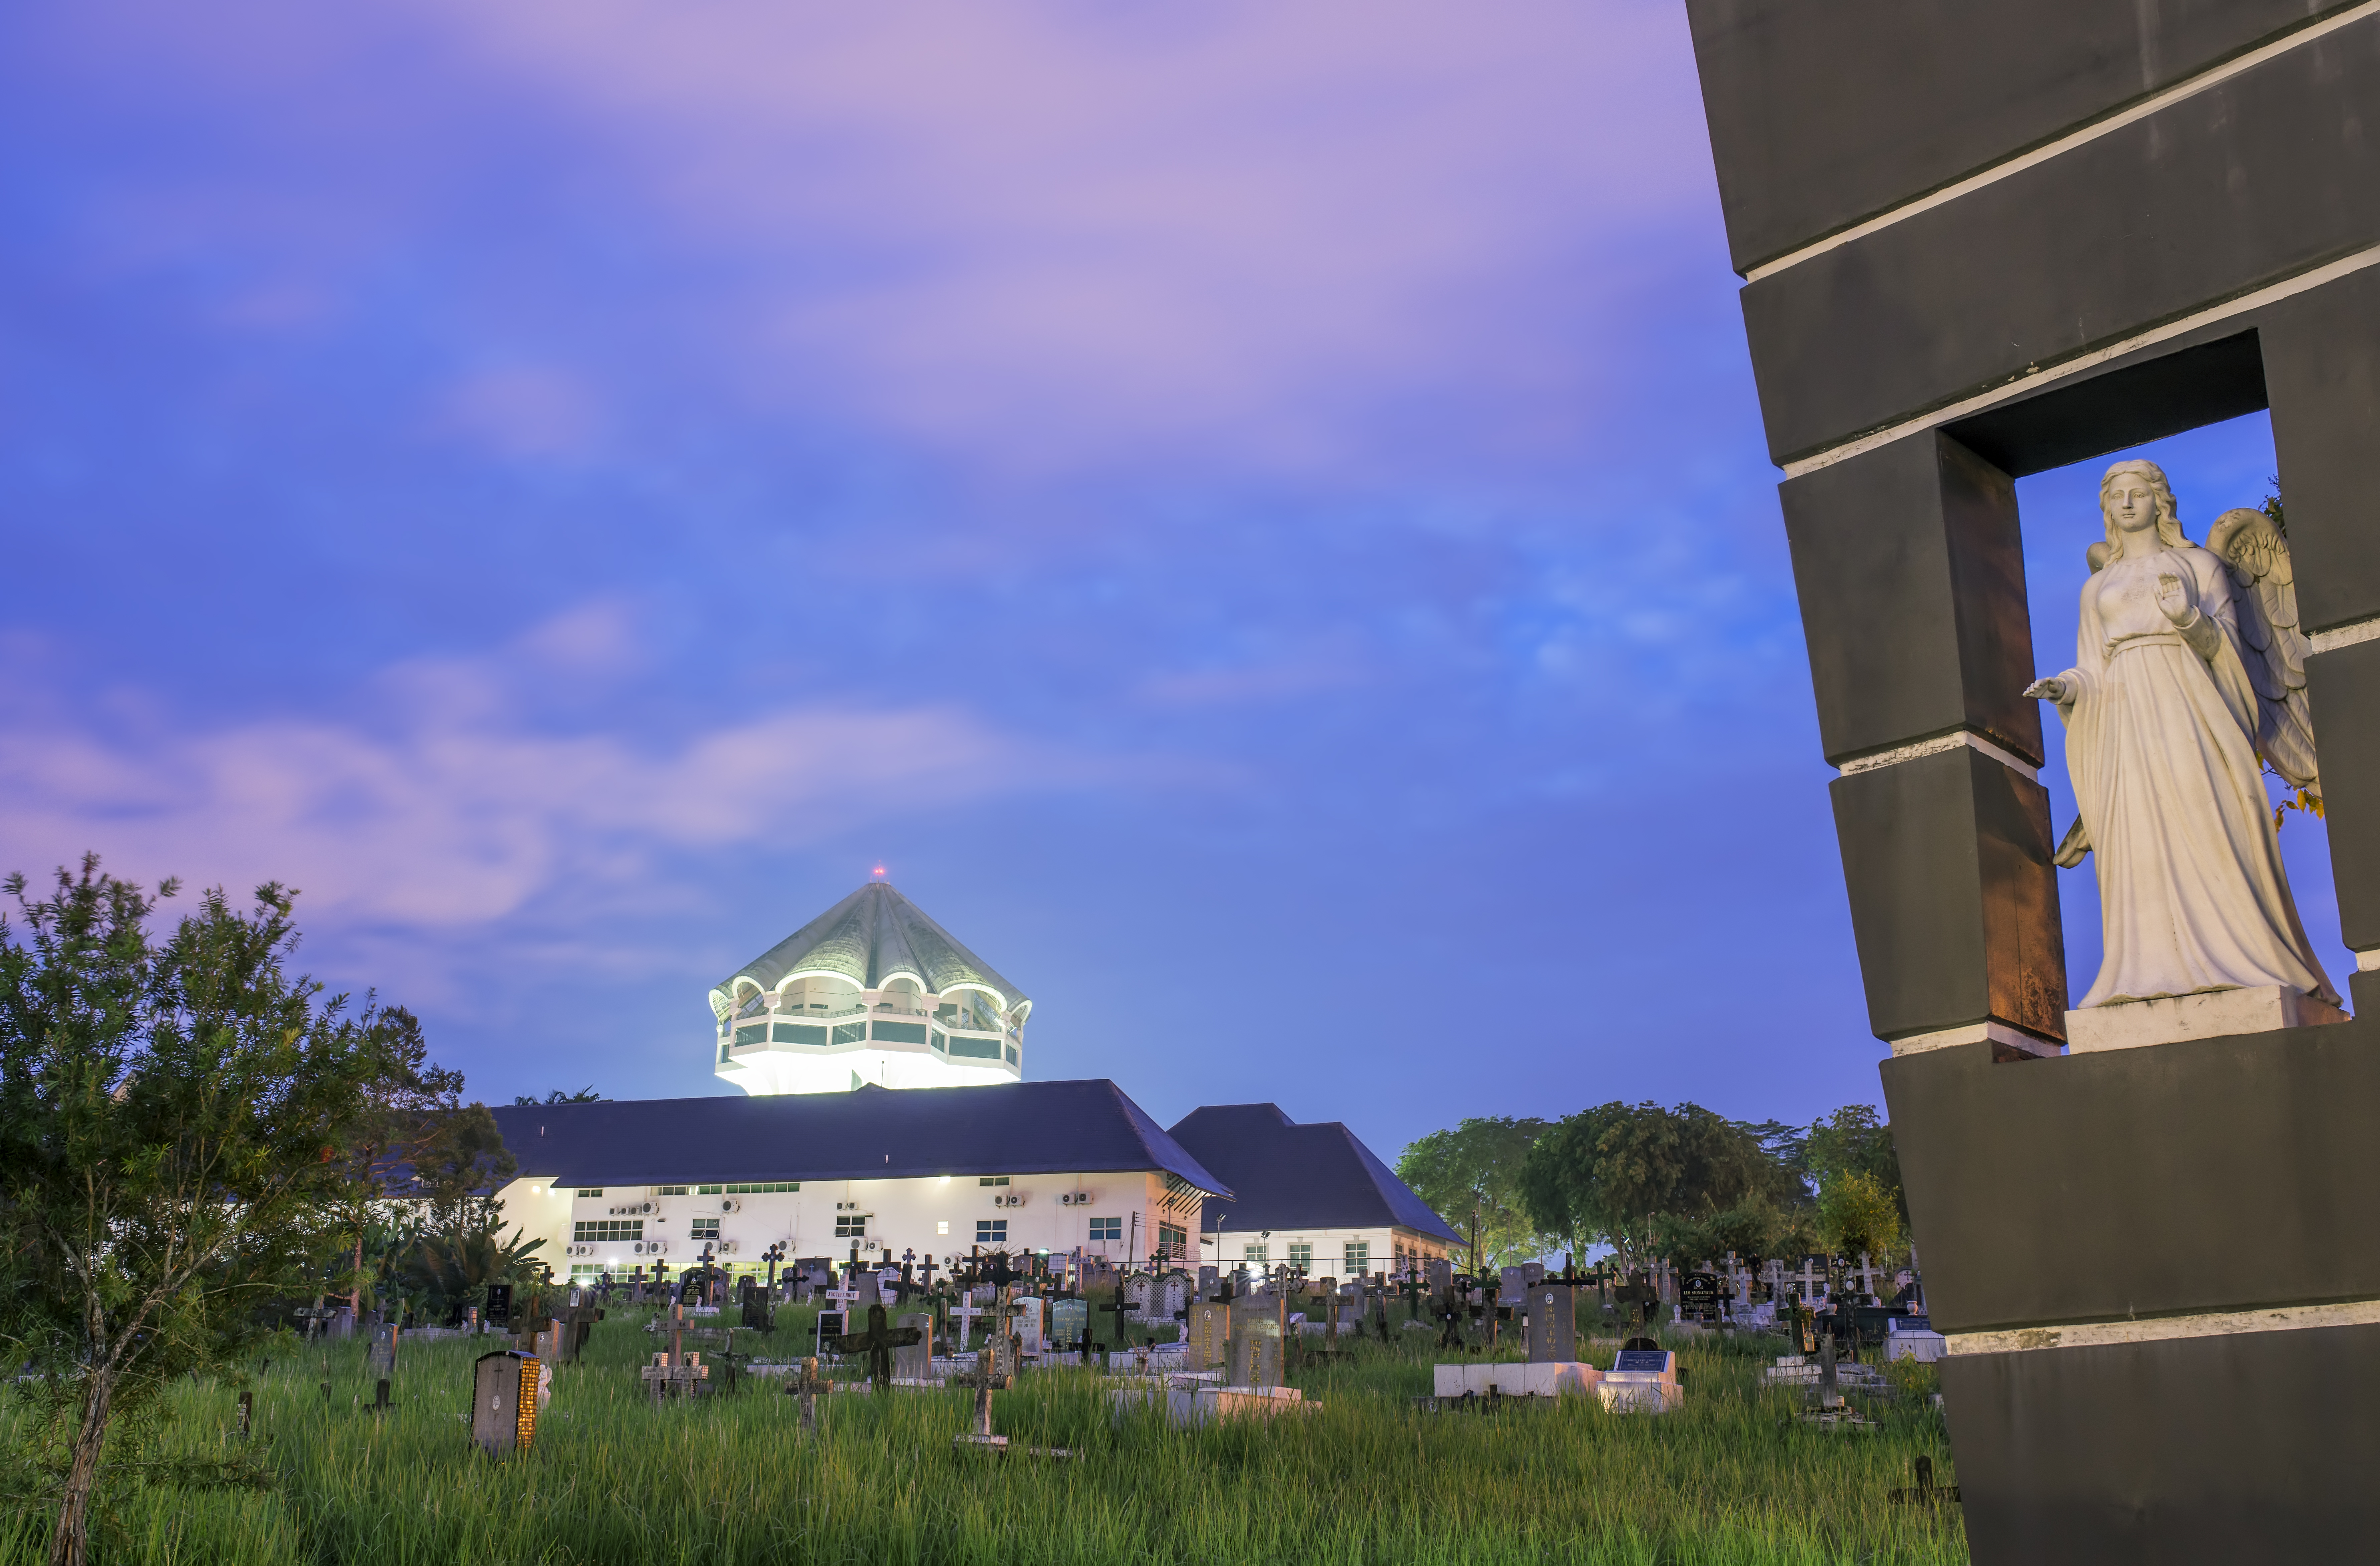
sun, purple, monument, vacation, tower, lens, landmark, blue, cathedral, nikon, tourism, place of worship, cemetary, saint, wide, angle, st, josephs, joseph, rise, d800, f28d